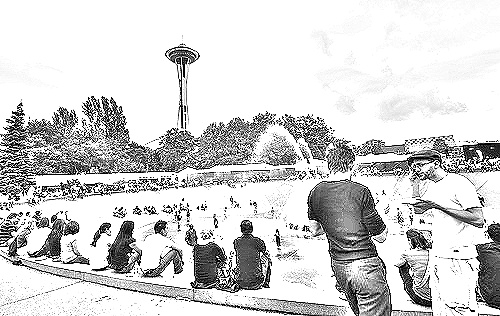
Portrait style: Sketch Portrait